Georgetown University Law Center

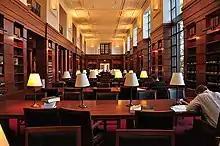
The reading room for students in the Edward Bennett Williams Law Library

The DC Street Law Program, Directed by Professor Charisma X. Howell, provides legal education to the DC population through two projects: the Street Law High Schools Clinic and the Street Law Community Clinic. Professor Richard Roe directed the Street Law High Schools Clinic since 1983. Professor Howell became the director in 2018. In the program, students introduce local high school students to the basic structure of the legal system, including the relationship among legislatures, courts, and agencies, and how citizens, especially in their world, relate to the lawmaking processes of each branch of government.